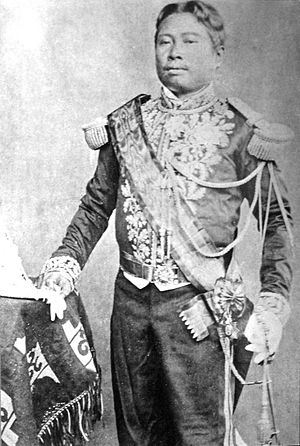
Cambodja / Historie / Fransk Indokina
Kong Norodom. Han tillod Frankrig at kolonisere landet i 1860'erne, og bliver af den grund ofte givet æren for at have reddet Cambodja fra at forsvinde fra landkortet[kilde mangler]
Cambodja er et land i Sydøstasien. Det grænser til Thailand i vest og nordvest, Laos i nord, Vietnam i øst og sydøst, og Siambugten i syd. Cambodja dækker et areal på ca. 181.035 km², og har en befolkning på cirka 14,8 millioner. Hovedstad er Phnom Penh.